Nelson Dewey

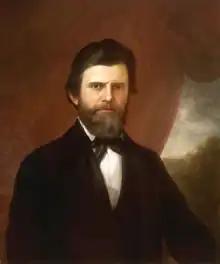
Portrait from Wisconsin Historical Society

Nelson Webster Dewey (December 19, 1813July 21, 1889) was an American lawyer, land speculator, politician, and Wisconsin pioneer. He was the first governor of Wisconsin, and also served in the Wisconsin Senate and served several years in the Wisconsin Territory government before Wisconsin achieved statehood. He was also particularly important in the development of Cassville, Wisconsin, which he had at one time hoped to make the state capitol.